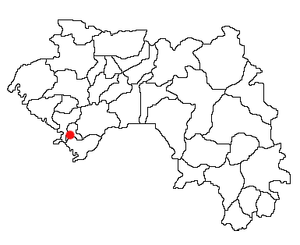
Manéah est une ville et une sous-préfecture de Guinée, rattachée à la préfecture de Coyah et la région de Kindia.
Wonkifong ou Wonkifon est une ville et une sous-préfecture de la préfecture de Coyah dans la région de Kindia dans l'ouest de la Guinée.
La préfecture de Coyah est une subdivision administrative de la république de Guinée. Située à l'ouest du pays, dans la région naturelle de Guinée maritime, cette préfecture fait partie de la région administrative de Kindia. Son chef-lieu est la ville de Coyah.